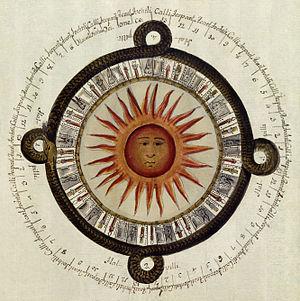
Dessin figurant un calendrier solaire aztèque. Premier dessin du livre intitulé Descripción histórica y cronológica de las dos piedras que con ocasión del nuevo empedrado que se está formando en la plaza principal de México, se hallaron en ella el año de 1790 ( Trad.
La liste des calendriers données sur cette page fait d'abord la distinction entre les calendriers réels et ceux qui apparaissent dans des œuvres de fiction.